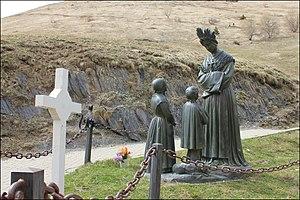
Représentation de la Vierge et des 2 jeunes bergers.
Le sanctuaire marial de La Salette est le nom du sanctuaire catholique construit sur le lieu de l'apparition mariale de La Salette en 1846. Cette apparition mariale, officiellement reconnue comme authentique par l'évêque du lieu en 1851 et 1855, entraîne la construction d'une église en haut du village de La Salette-Fallavaux, près de Corps, en France. En 1879 l'église est officiellement consacrée, et promue au rang de basilique mineure.
Maximin Giraud, né à Corps le 26 août 1835 et mort également à Corps le 1ᵉʳ mars 1875, fut témoin avec Mélanie Calvat de l'apparition mariale de La Salette en Isère le 19 septembre 1846.